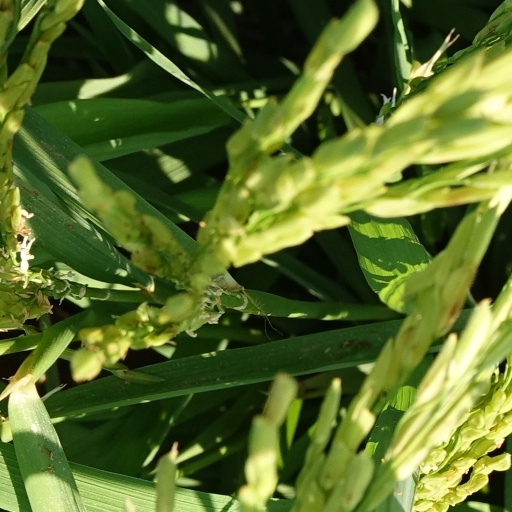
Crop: rice